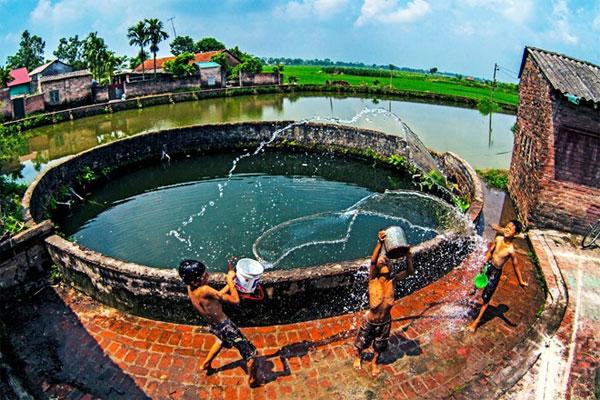
ba đứa trẻ đang chơi đùa bên cạnh một cái giếng